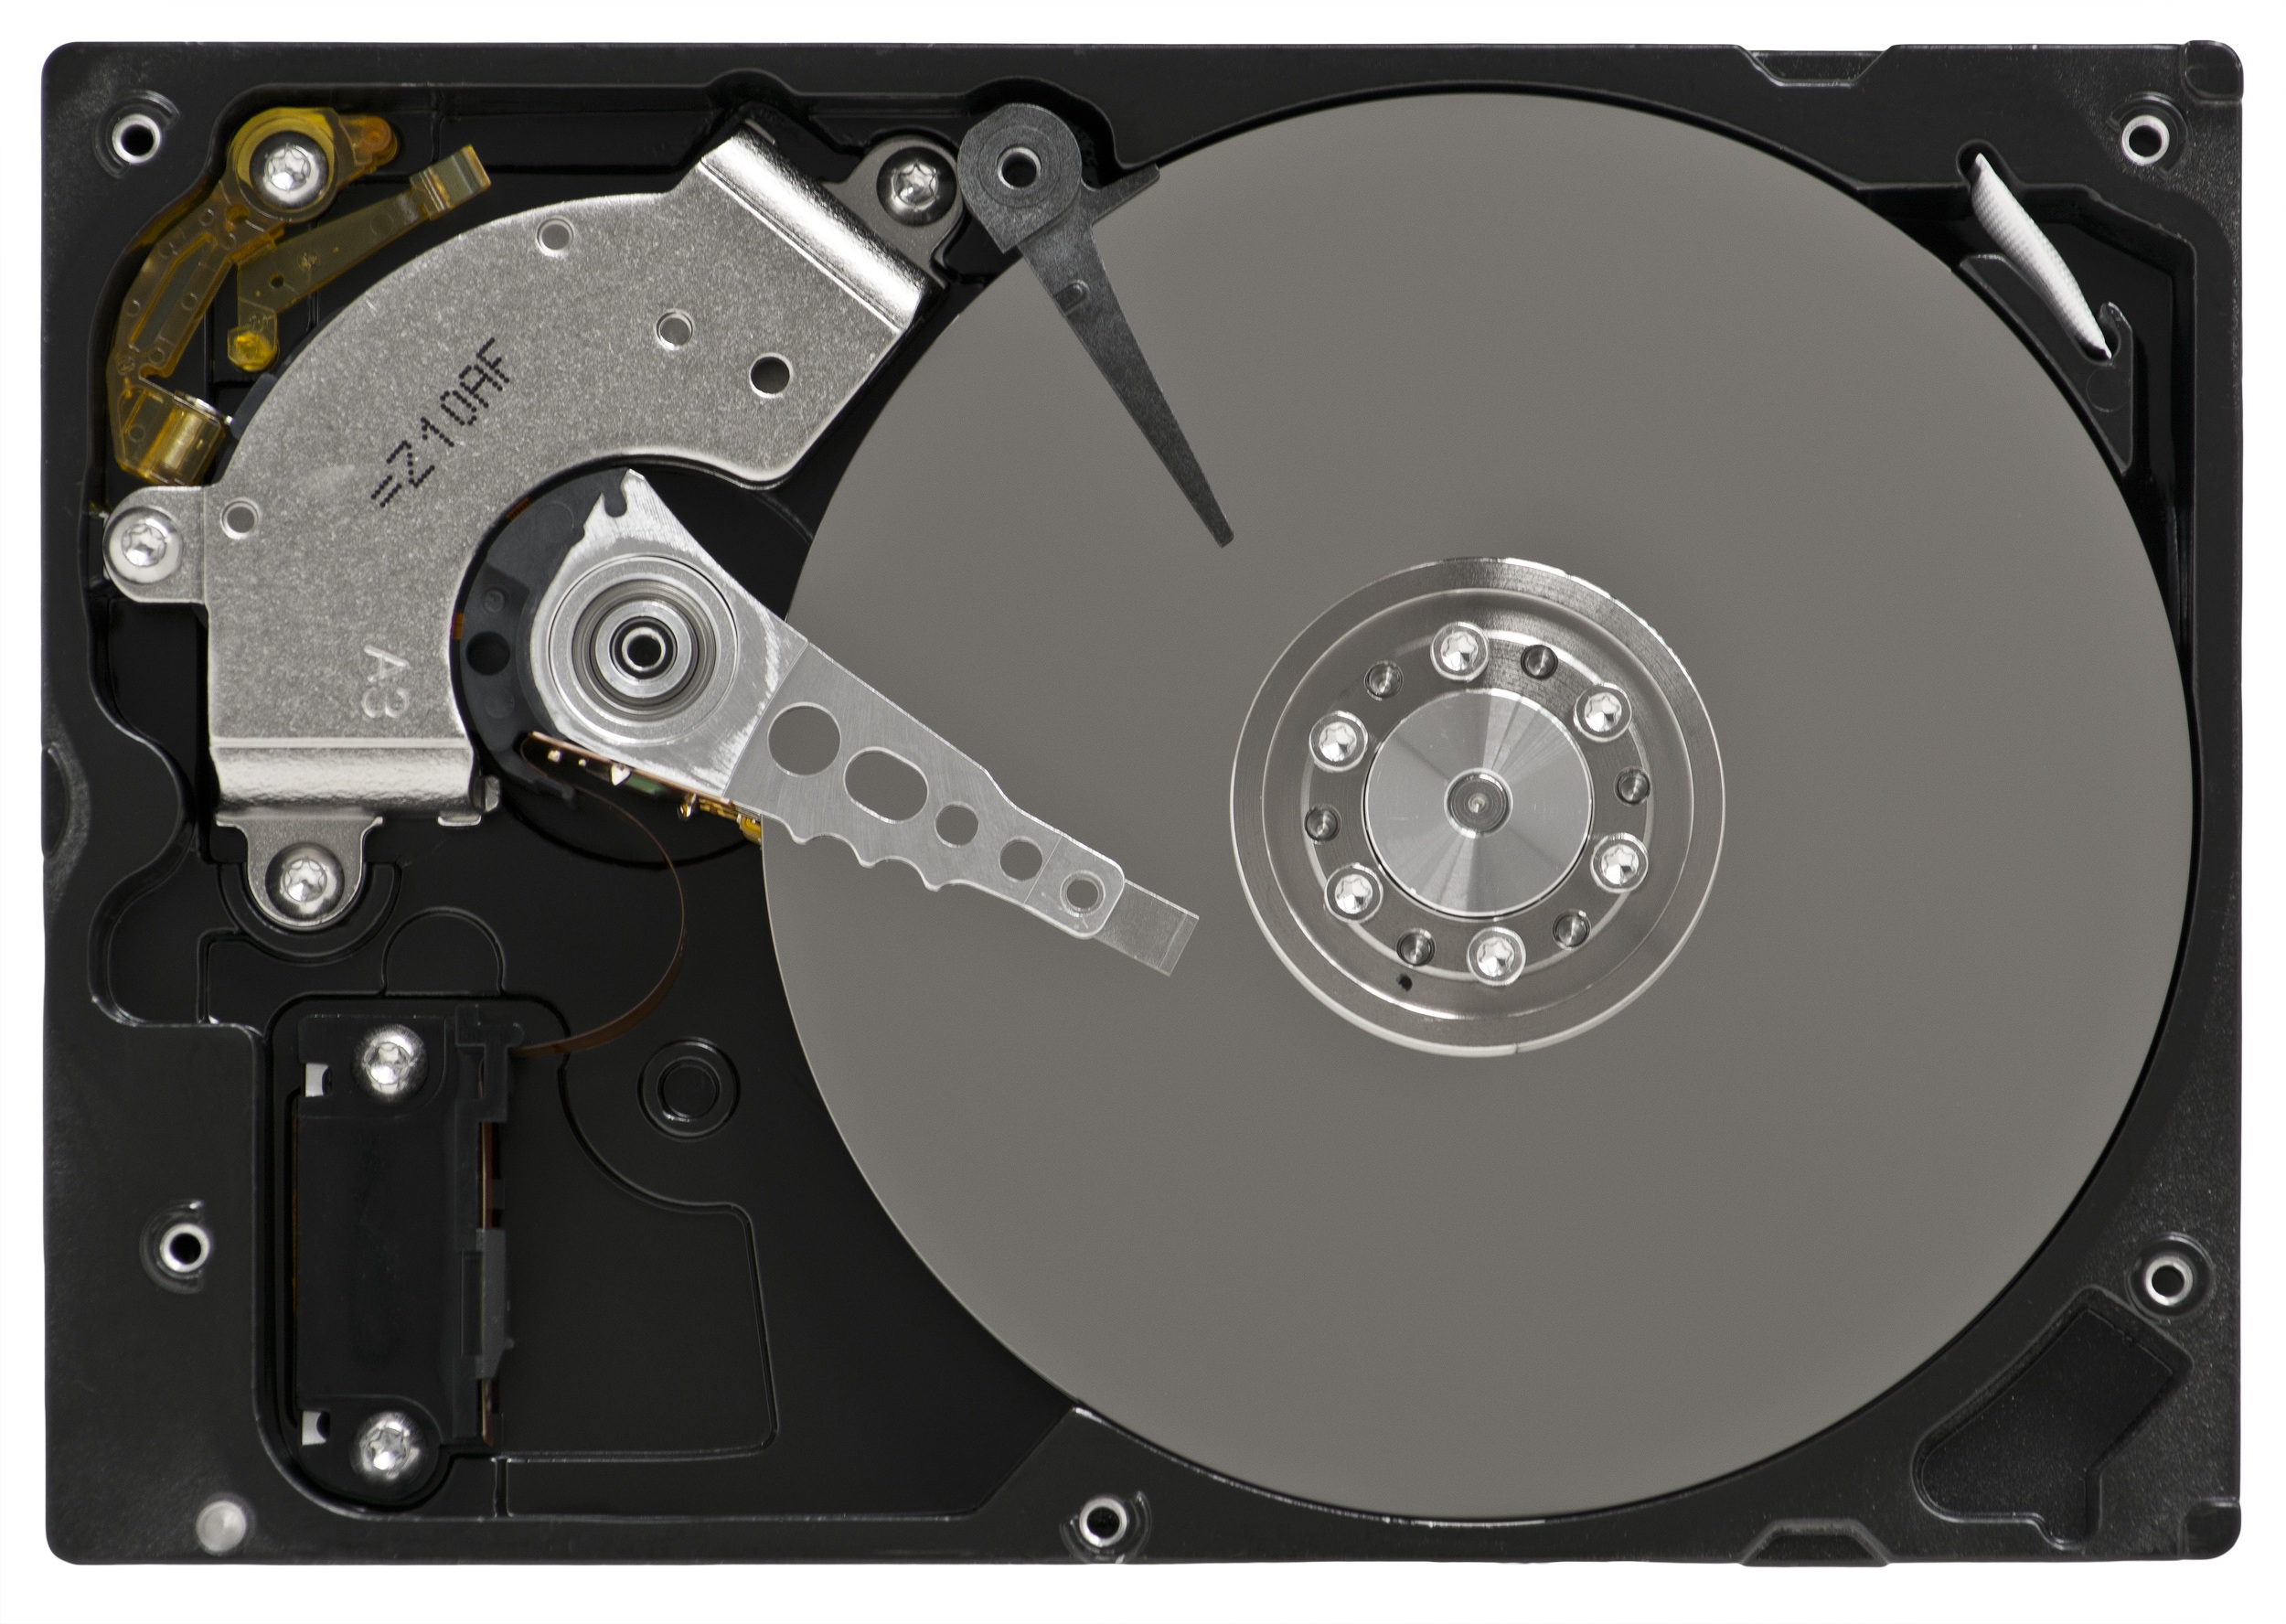
technology, drive, overhead, product, hard, hard disk drive, electronic device, computer hardware, data storage device